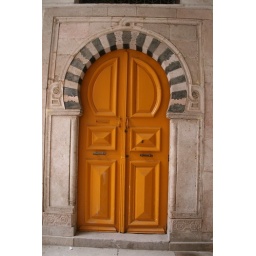
orangey yellow door in tunis